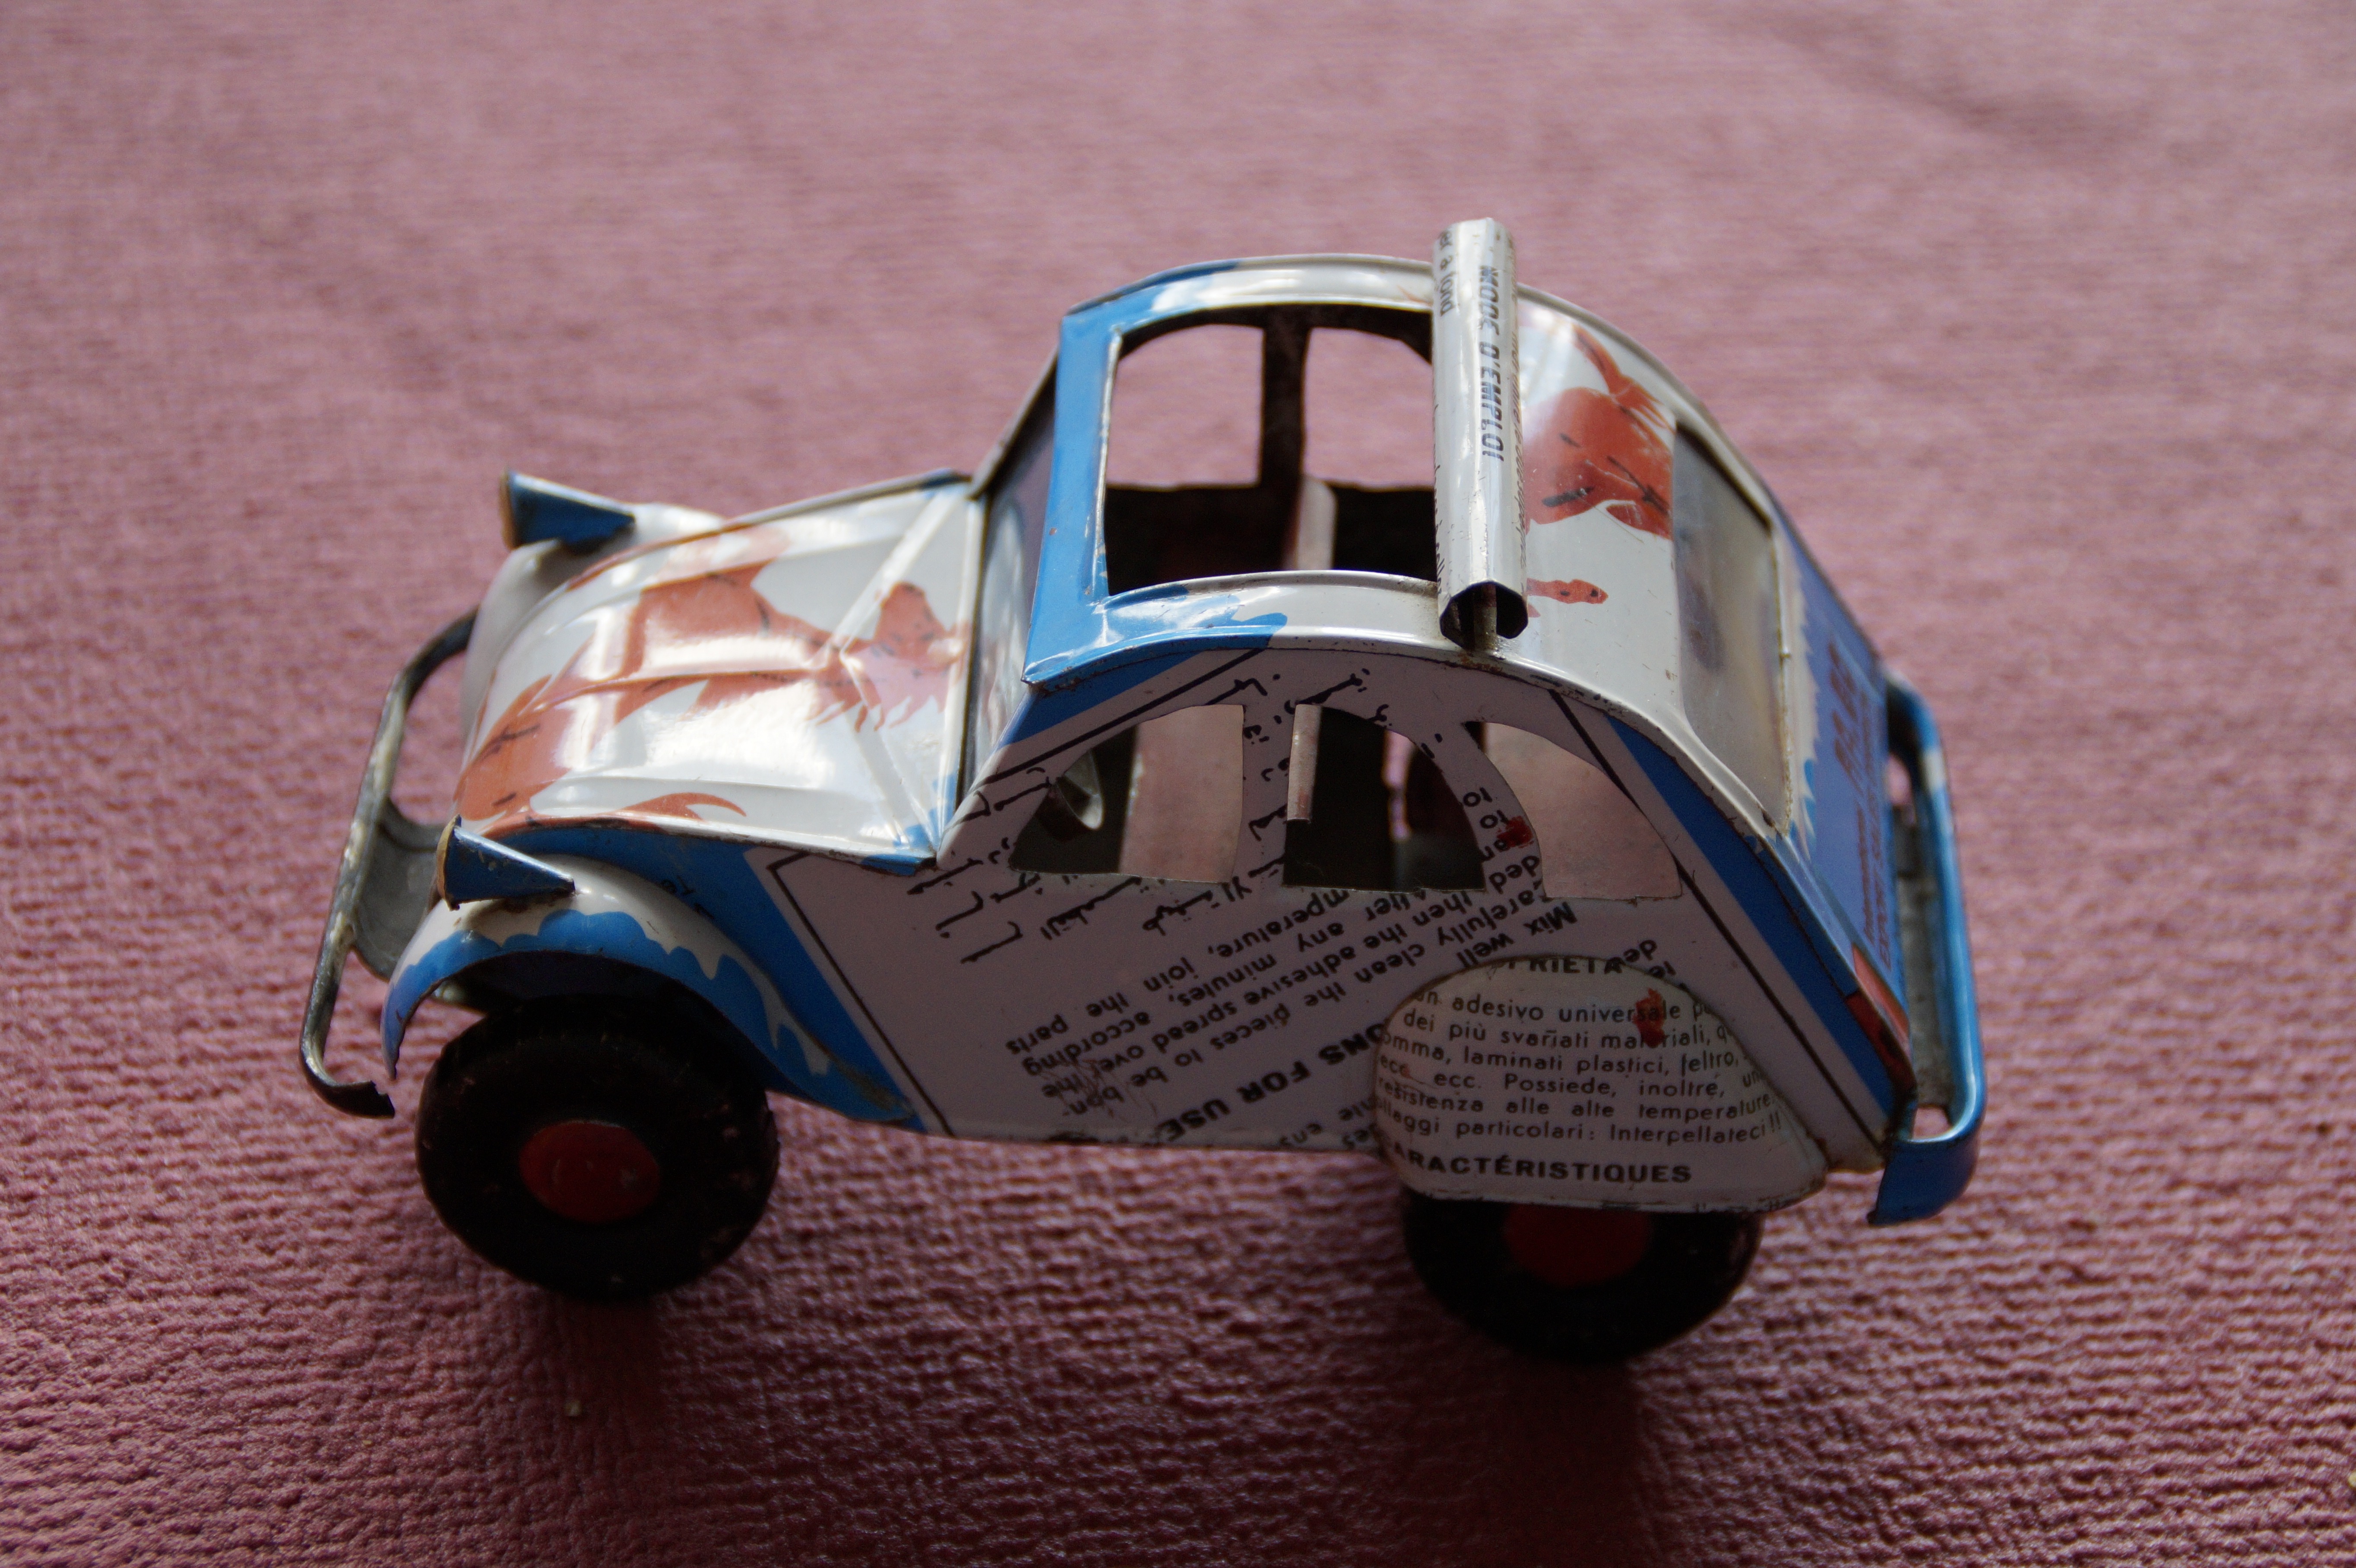
car, vehicle, africa, metal, auto, box, toy, sports car, sheet, race car, supercar, garbage, recycling, recycled, toy car, tin can, model car, sheet metal car, automobile make, automotive design, open wheel car, tin toys, can car, from cans, from sheet metal, beverage can